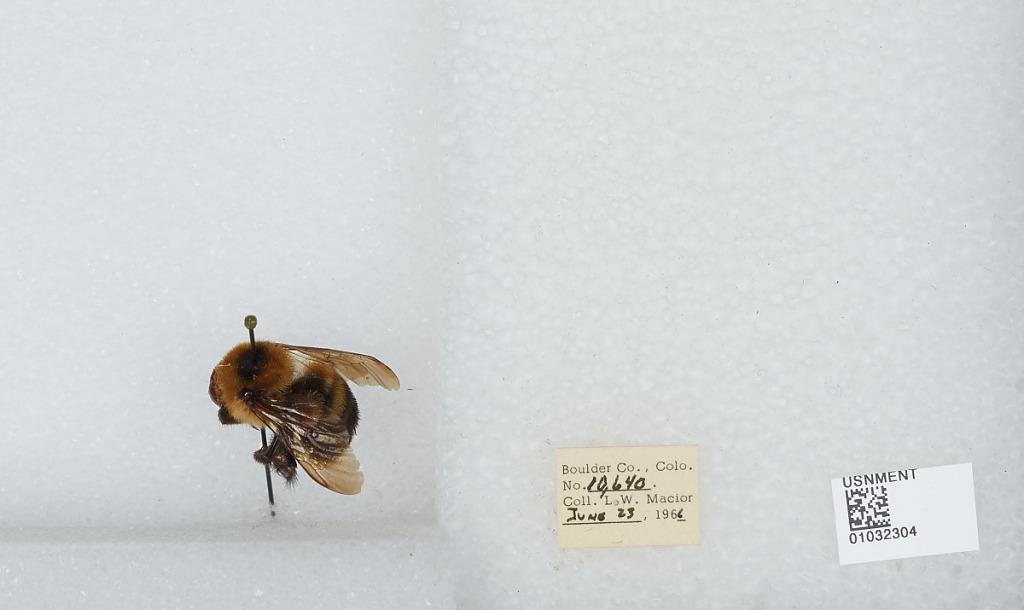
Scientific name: Bombus (Cullumanobombus) rufocinctus Cresson
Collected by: L. Macior
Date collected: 1966-6-23
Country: United States
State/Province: Colorado
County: Boulder
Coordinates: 40.015, -105.27